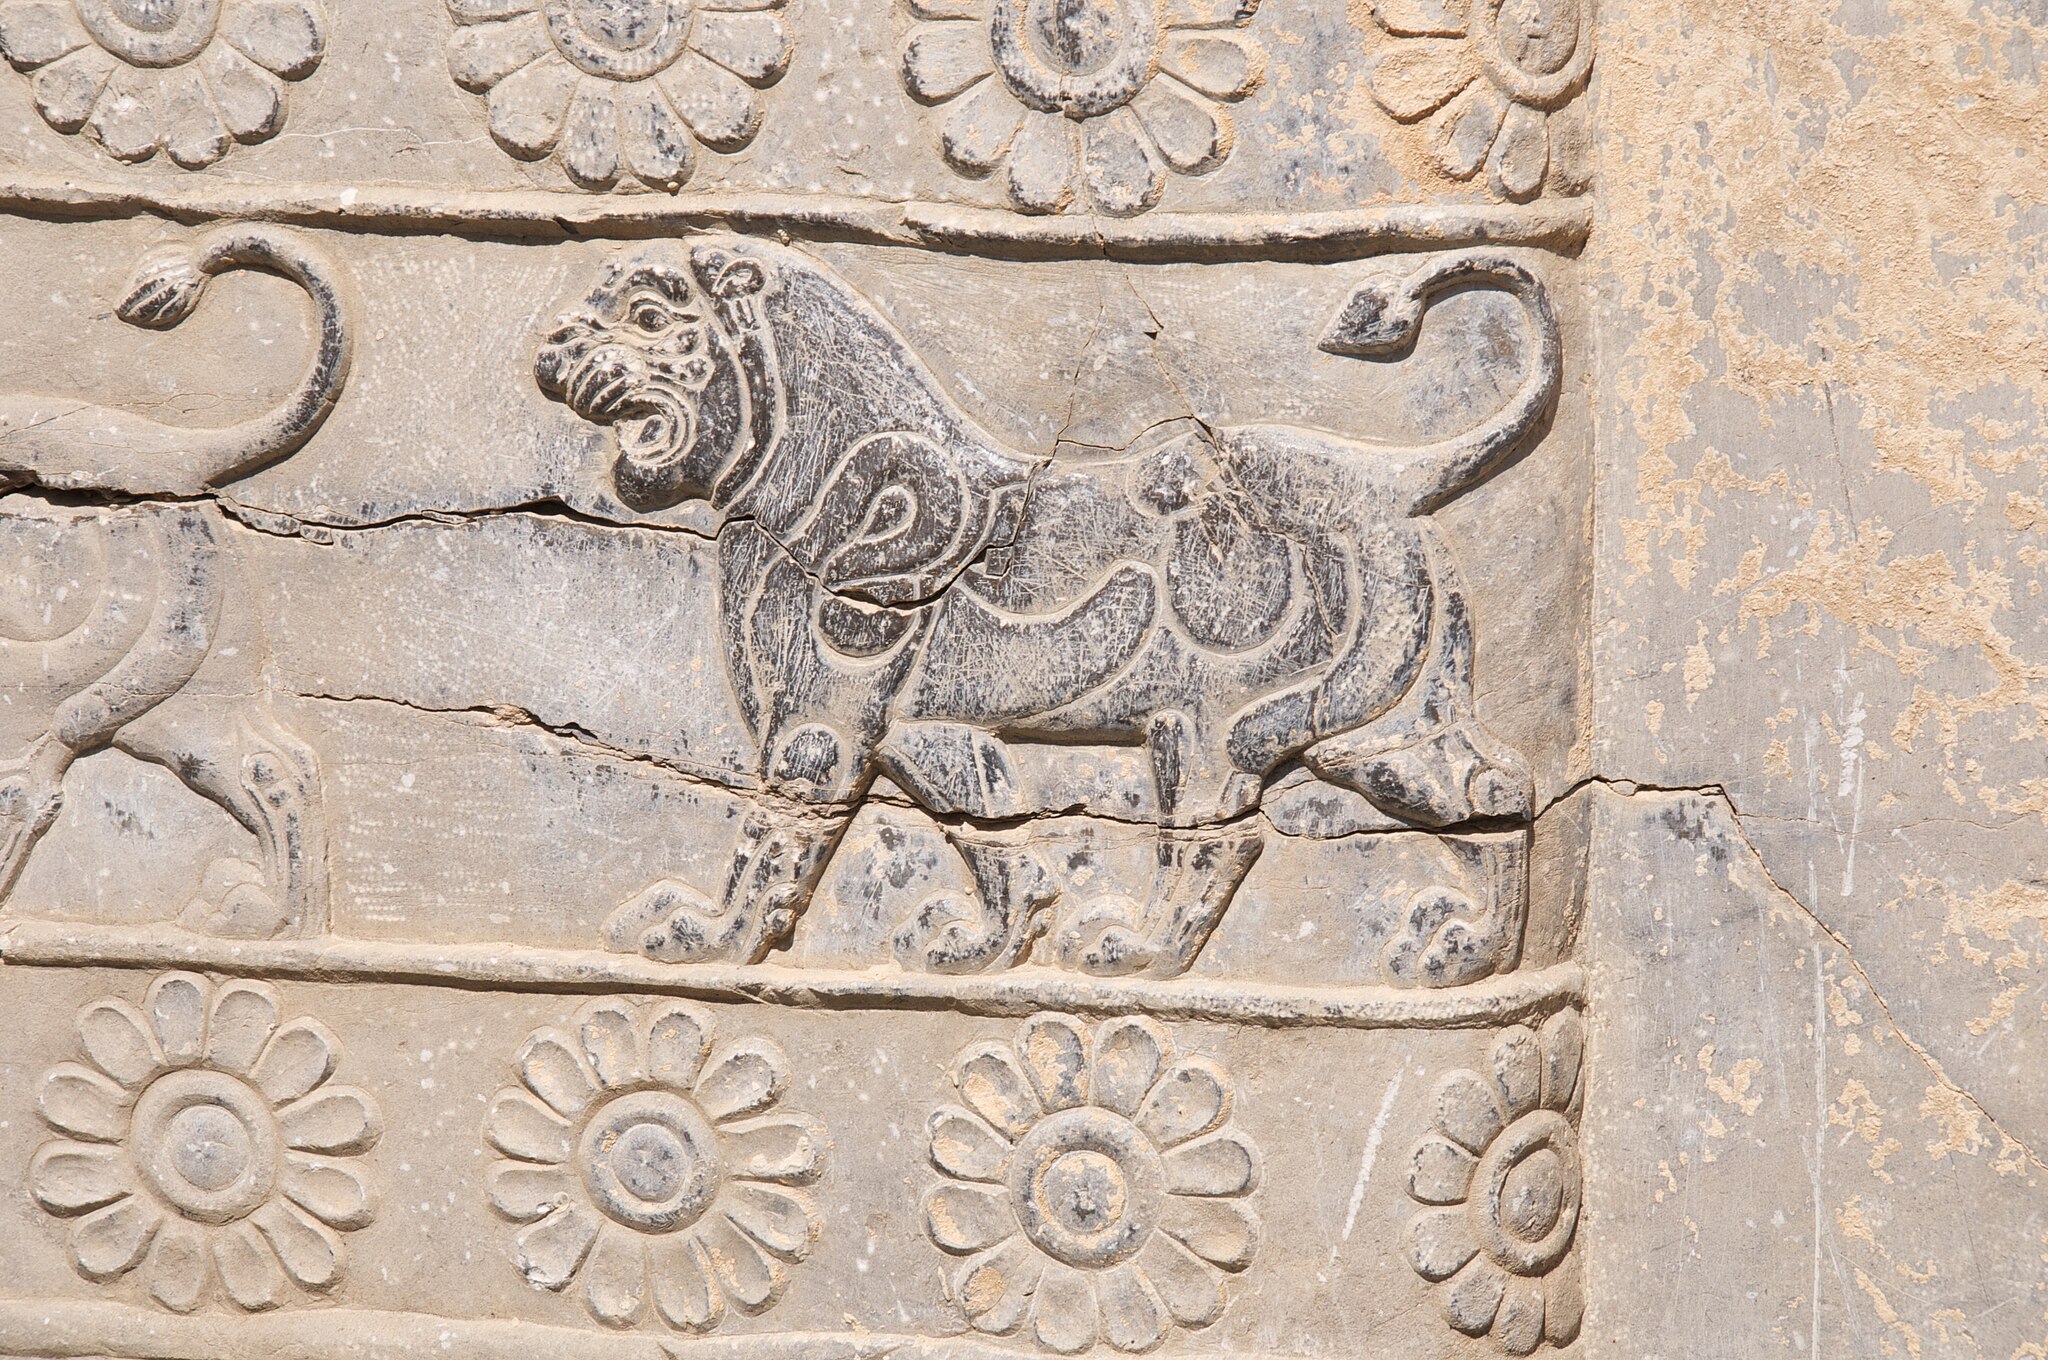
Title: Striding Lion (4678636397)
Description: Persepolis, Iran
Date: 2010-04-19 10:35
Categories: Taken with Nikon D300, Flickr images reviewed by File Upload Bot (Magnus Manske), 2010 in Persepolis, Reliefs of animals in Persepolis